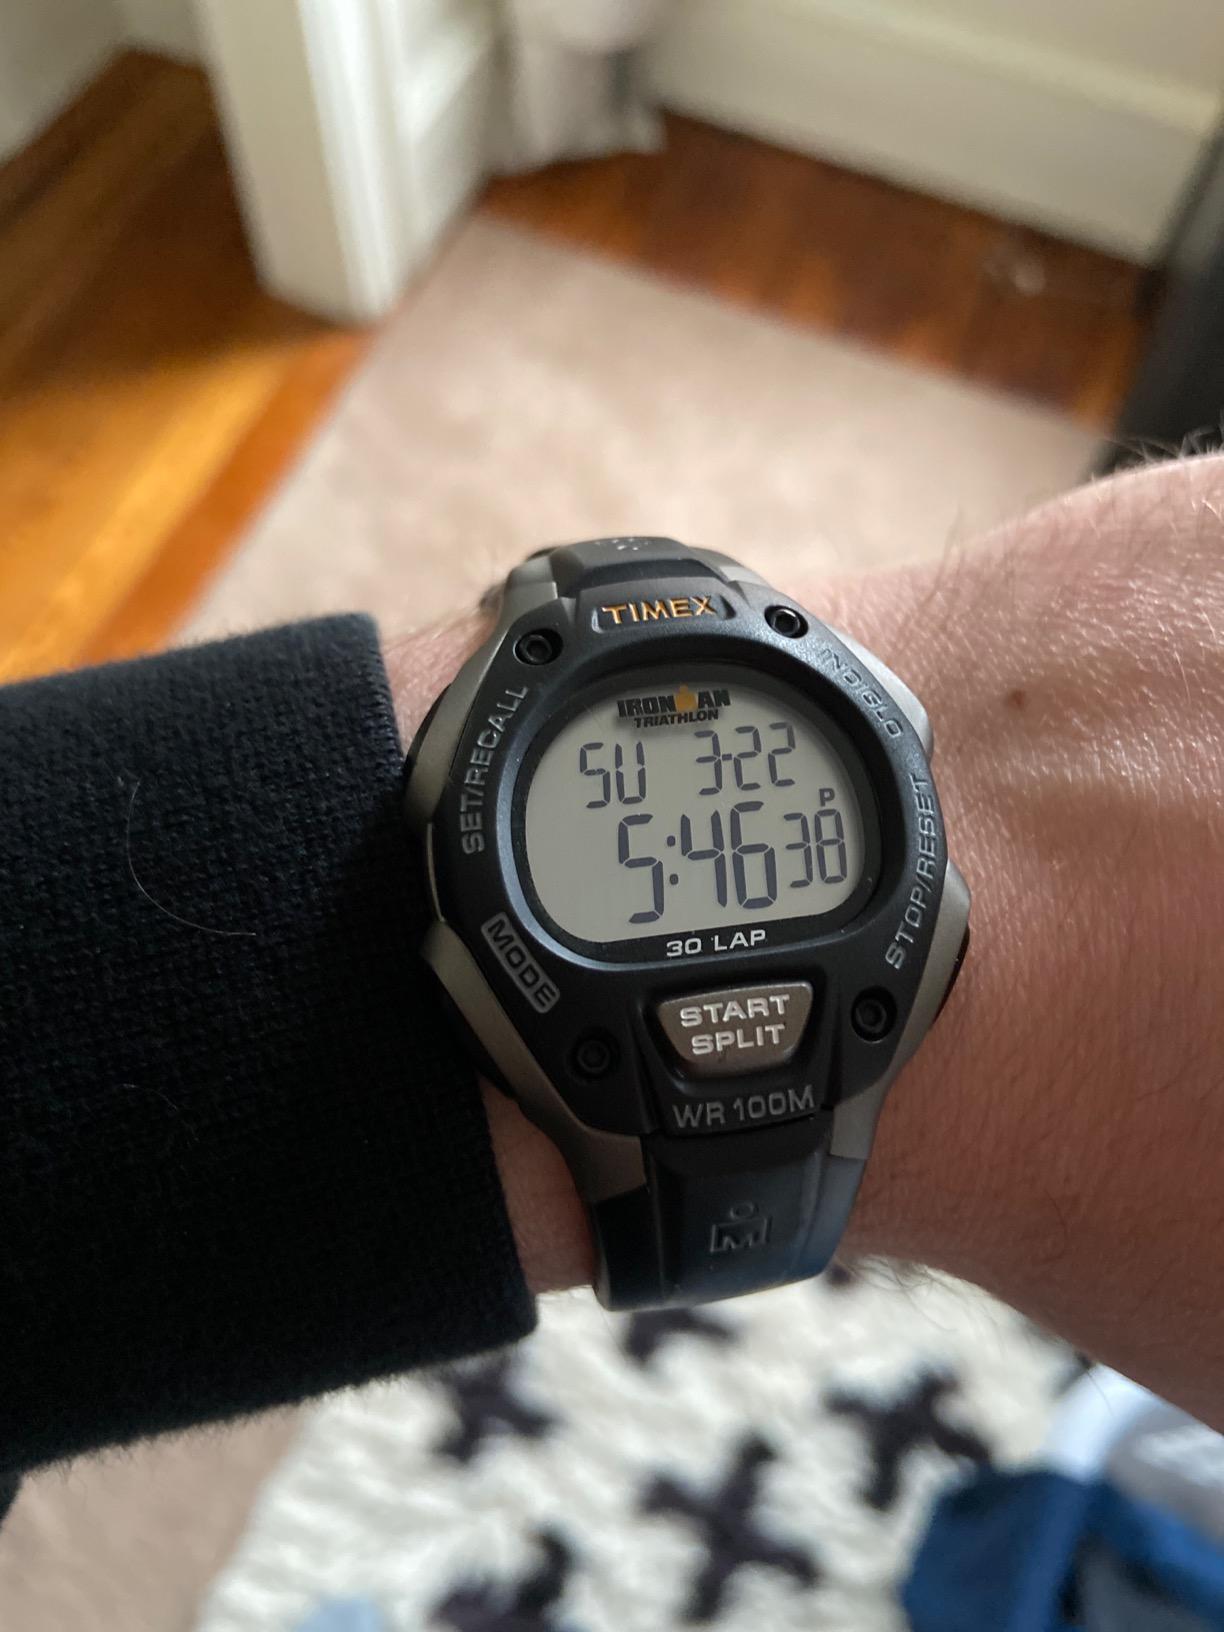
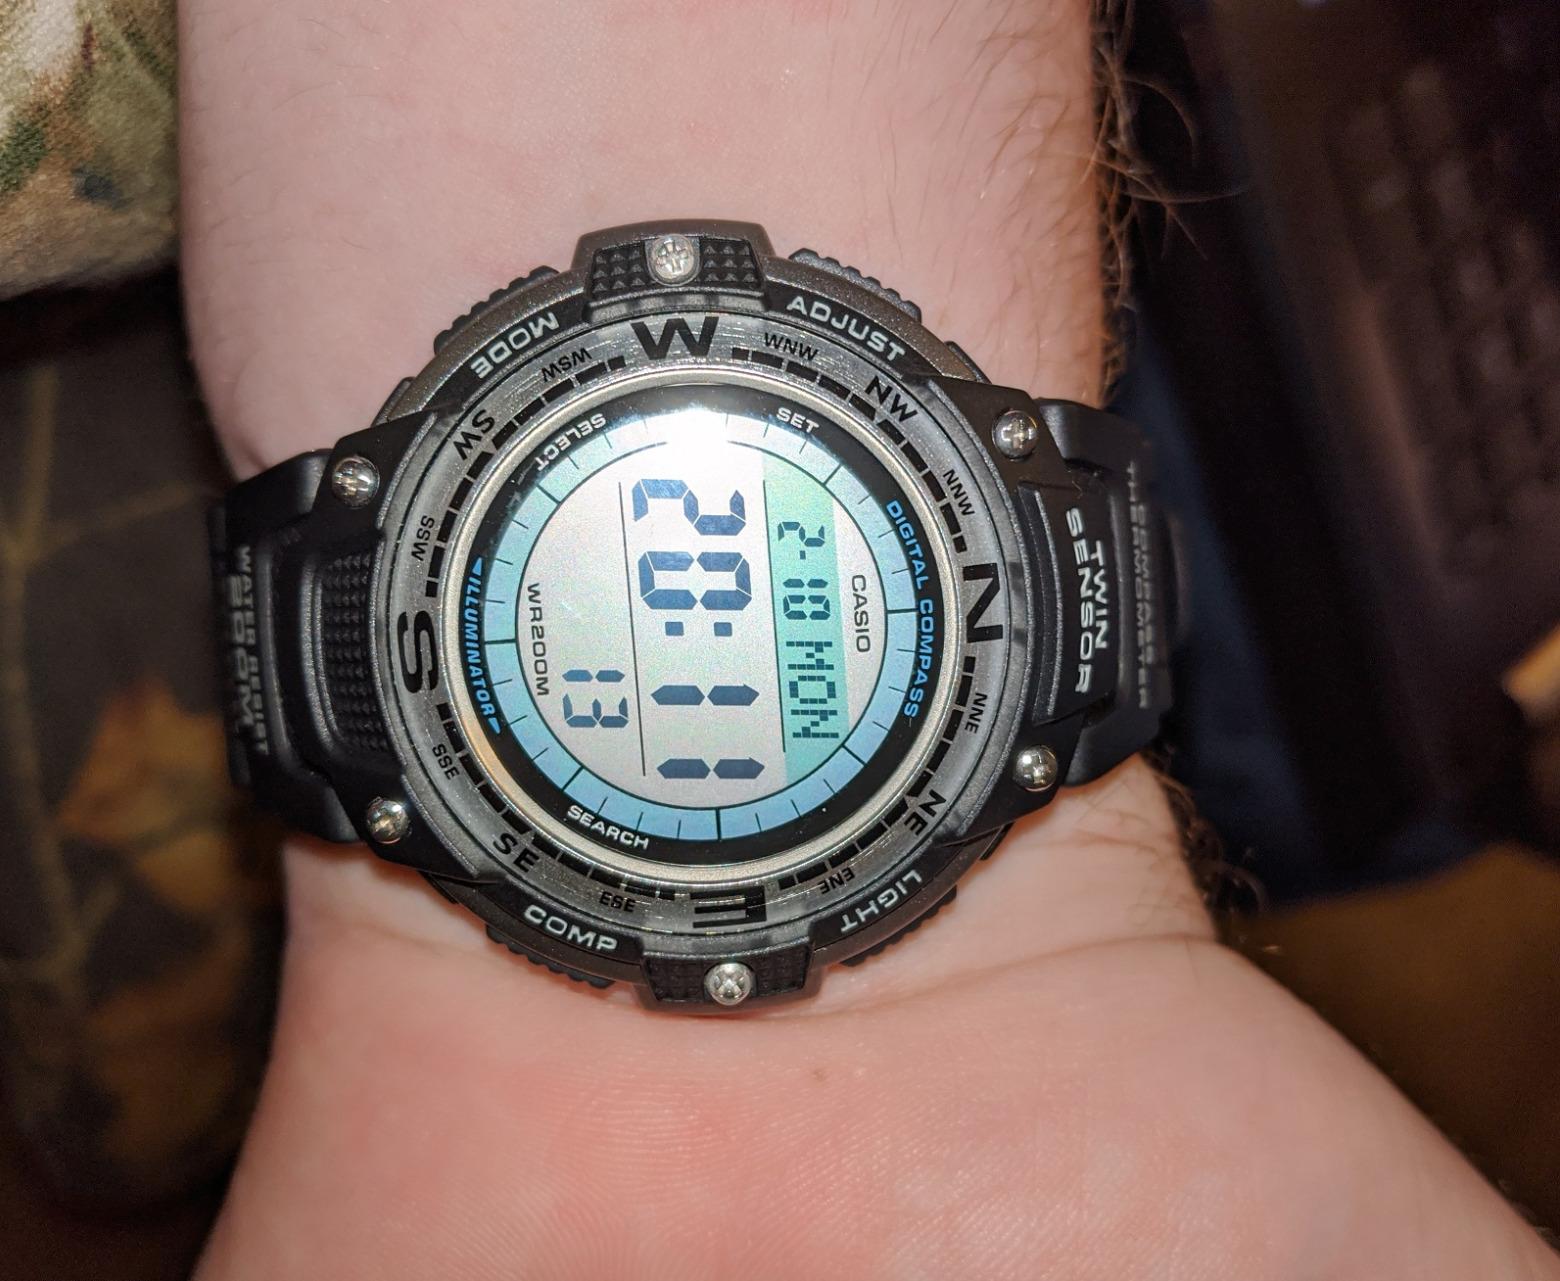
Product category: accessories_watch
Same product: no